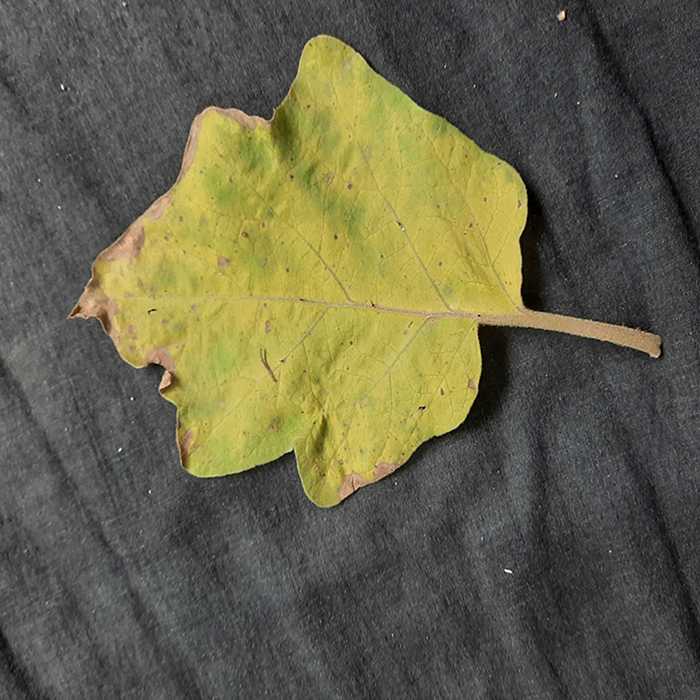
Plant: Eggplant
Label: Eggplant verticillium wilt